Palazzo dei Convertendi

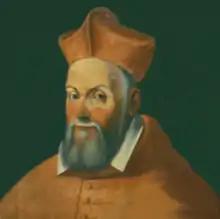
Cardinal Giovanni Francesco Commendone ordered the transformation of the building into its definitive form

Towards the middle of the 15th century, a house named "della stufa" stood at the northwest edge of the little Piazza Scossacavalli in Borgo. A "stufa" (from the German word "stube") was something between a Roman bath and a modern sauna, often attended by artists who could freely sketch nudes there. In 1500 the house was sold to the apostolic protonotary Adriano (or Alessandro) de Caprineis, of the noble Caprini family of Viterbo. During those years, Pope Alexander VI Borgia (r. 1492–1503 ) was pursuing a project to open a new road between Castel Sant'Angelo and the Old St. Peter's Basilica. This road was named "Via Alessandrina" after the pope and later "Borgo Nuovo", and was officially inaugurated in 1500. People willing to erect buildings at least 5 "canne" ( ca.) high along the new road received special privileges, such as tax exemptions. The Caprini fulfilled this obligation by buying a portion of another house near the "stufa" and erecting there a small palazzo designed by Donato Bramante. It was unfinished on 7 October 1517, when the Caprini sold it for 3,000 "ducati" to Raphael. The artist completed the construction, spending there the last three years of his life. He painted in those rooms the "Transfiguration", and died there on 6 April 1520.